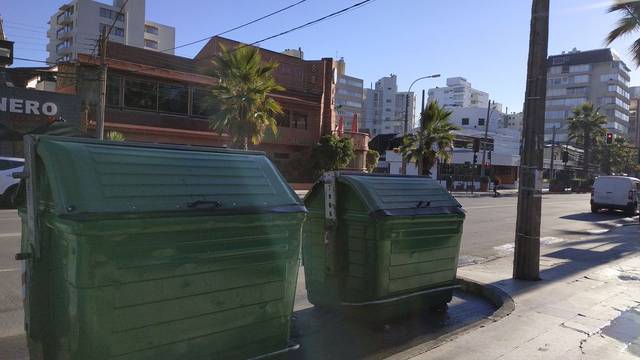
Region: Chile
Coordinates: -33.017, -71.557